Harrington Mann

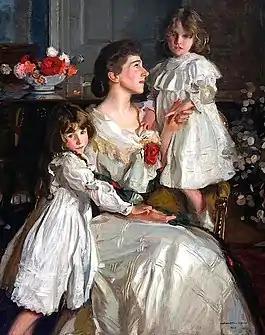
Portrait of Alice Marjorie Cunningham (d.1943) with her daughters Marjorie and Millicent (1902)

In 1888, Mann painted the interior of the hall of the Ewing Gilmour Institute for Girls, Smollet Street (and Gilmour Street), Alexandria, near Glasgow, designed by John Archibald Campbell. (The building has been known as a Masonic Hall since 1915.)